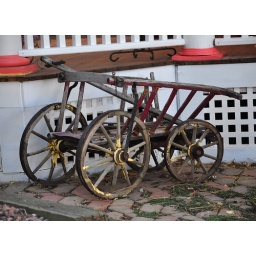
Yard decoration in Manitou Springs we found just walking up the hill to my grandparents house.